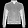
Label: Coat